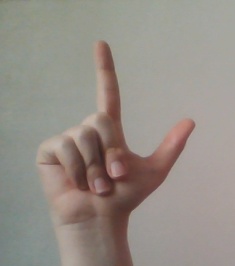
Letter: laam